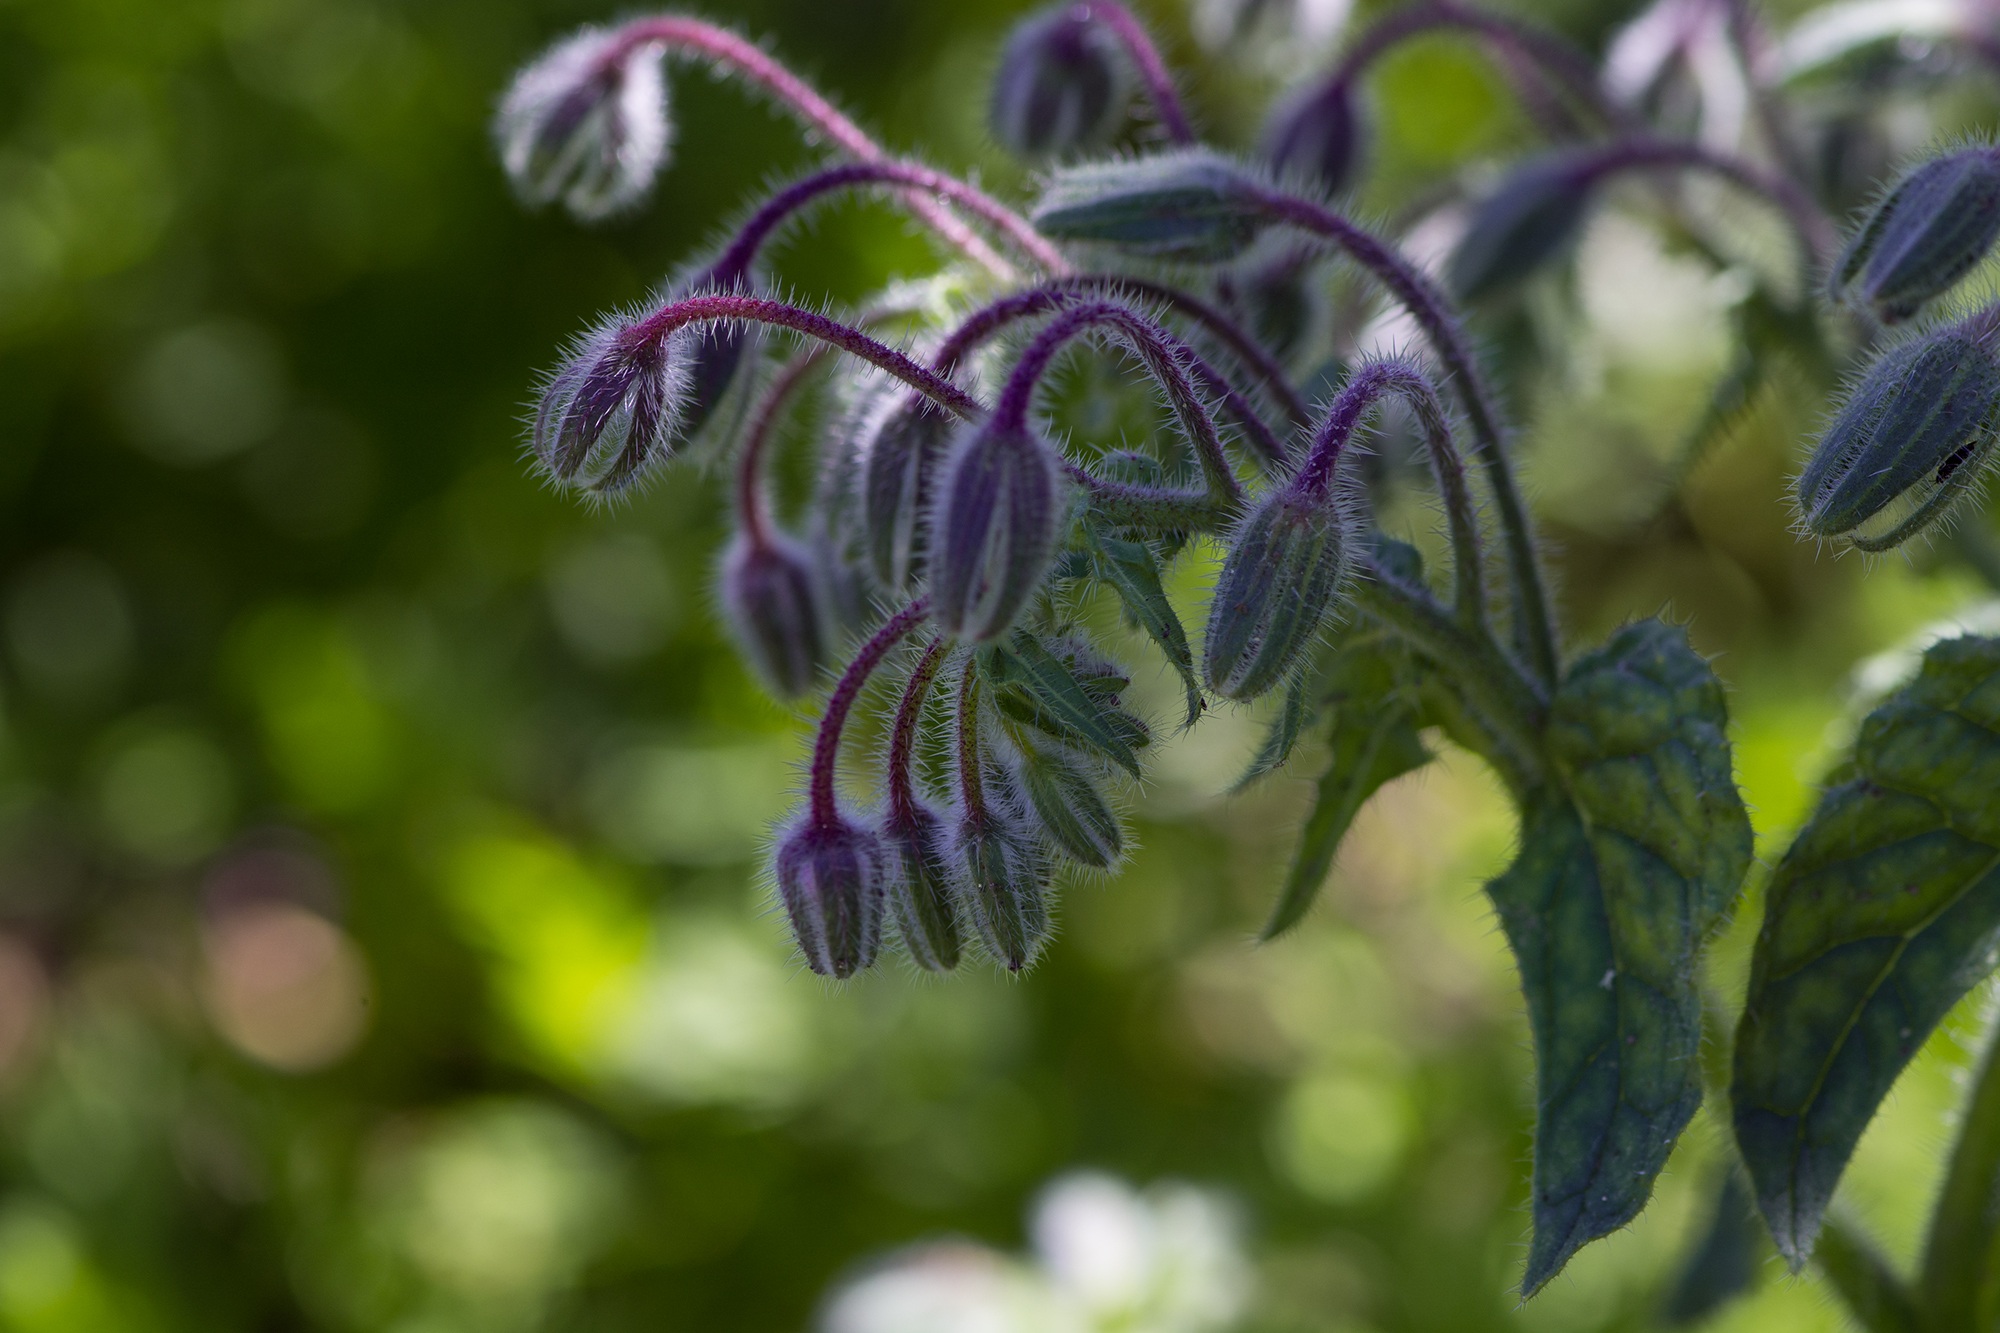
nature, branch, blossom, plant, leaf, flower, bloom, summer, green, spice, herb, botany, blue, garden, close, flora, wildflower, close up, blue blossom, herbs, aromatic, borage, medicinal plant, macro photography, kitchen spice, kitchen herb, garden herbs, vegetable garden, in the garden, flowering plant, cucumber herb, kukumerkraut, blossoms closed, land plant